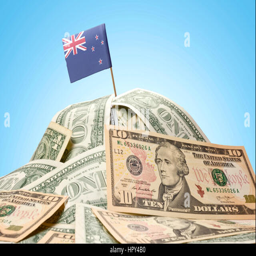
the national flag sticking in a pile of american dollars .